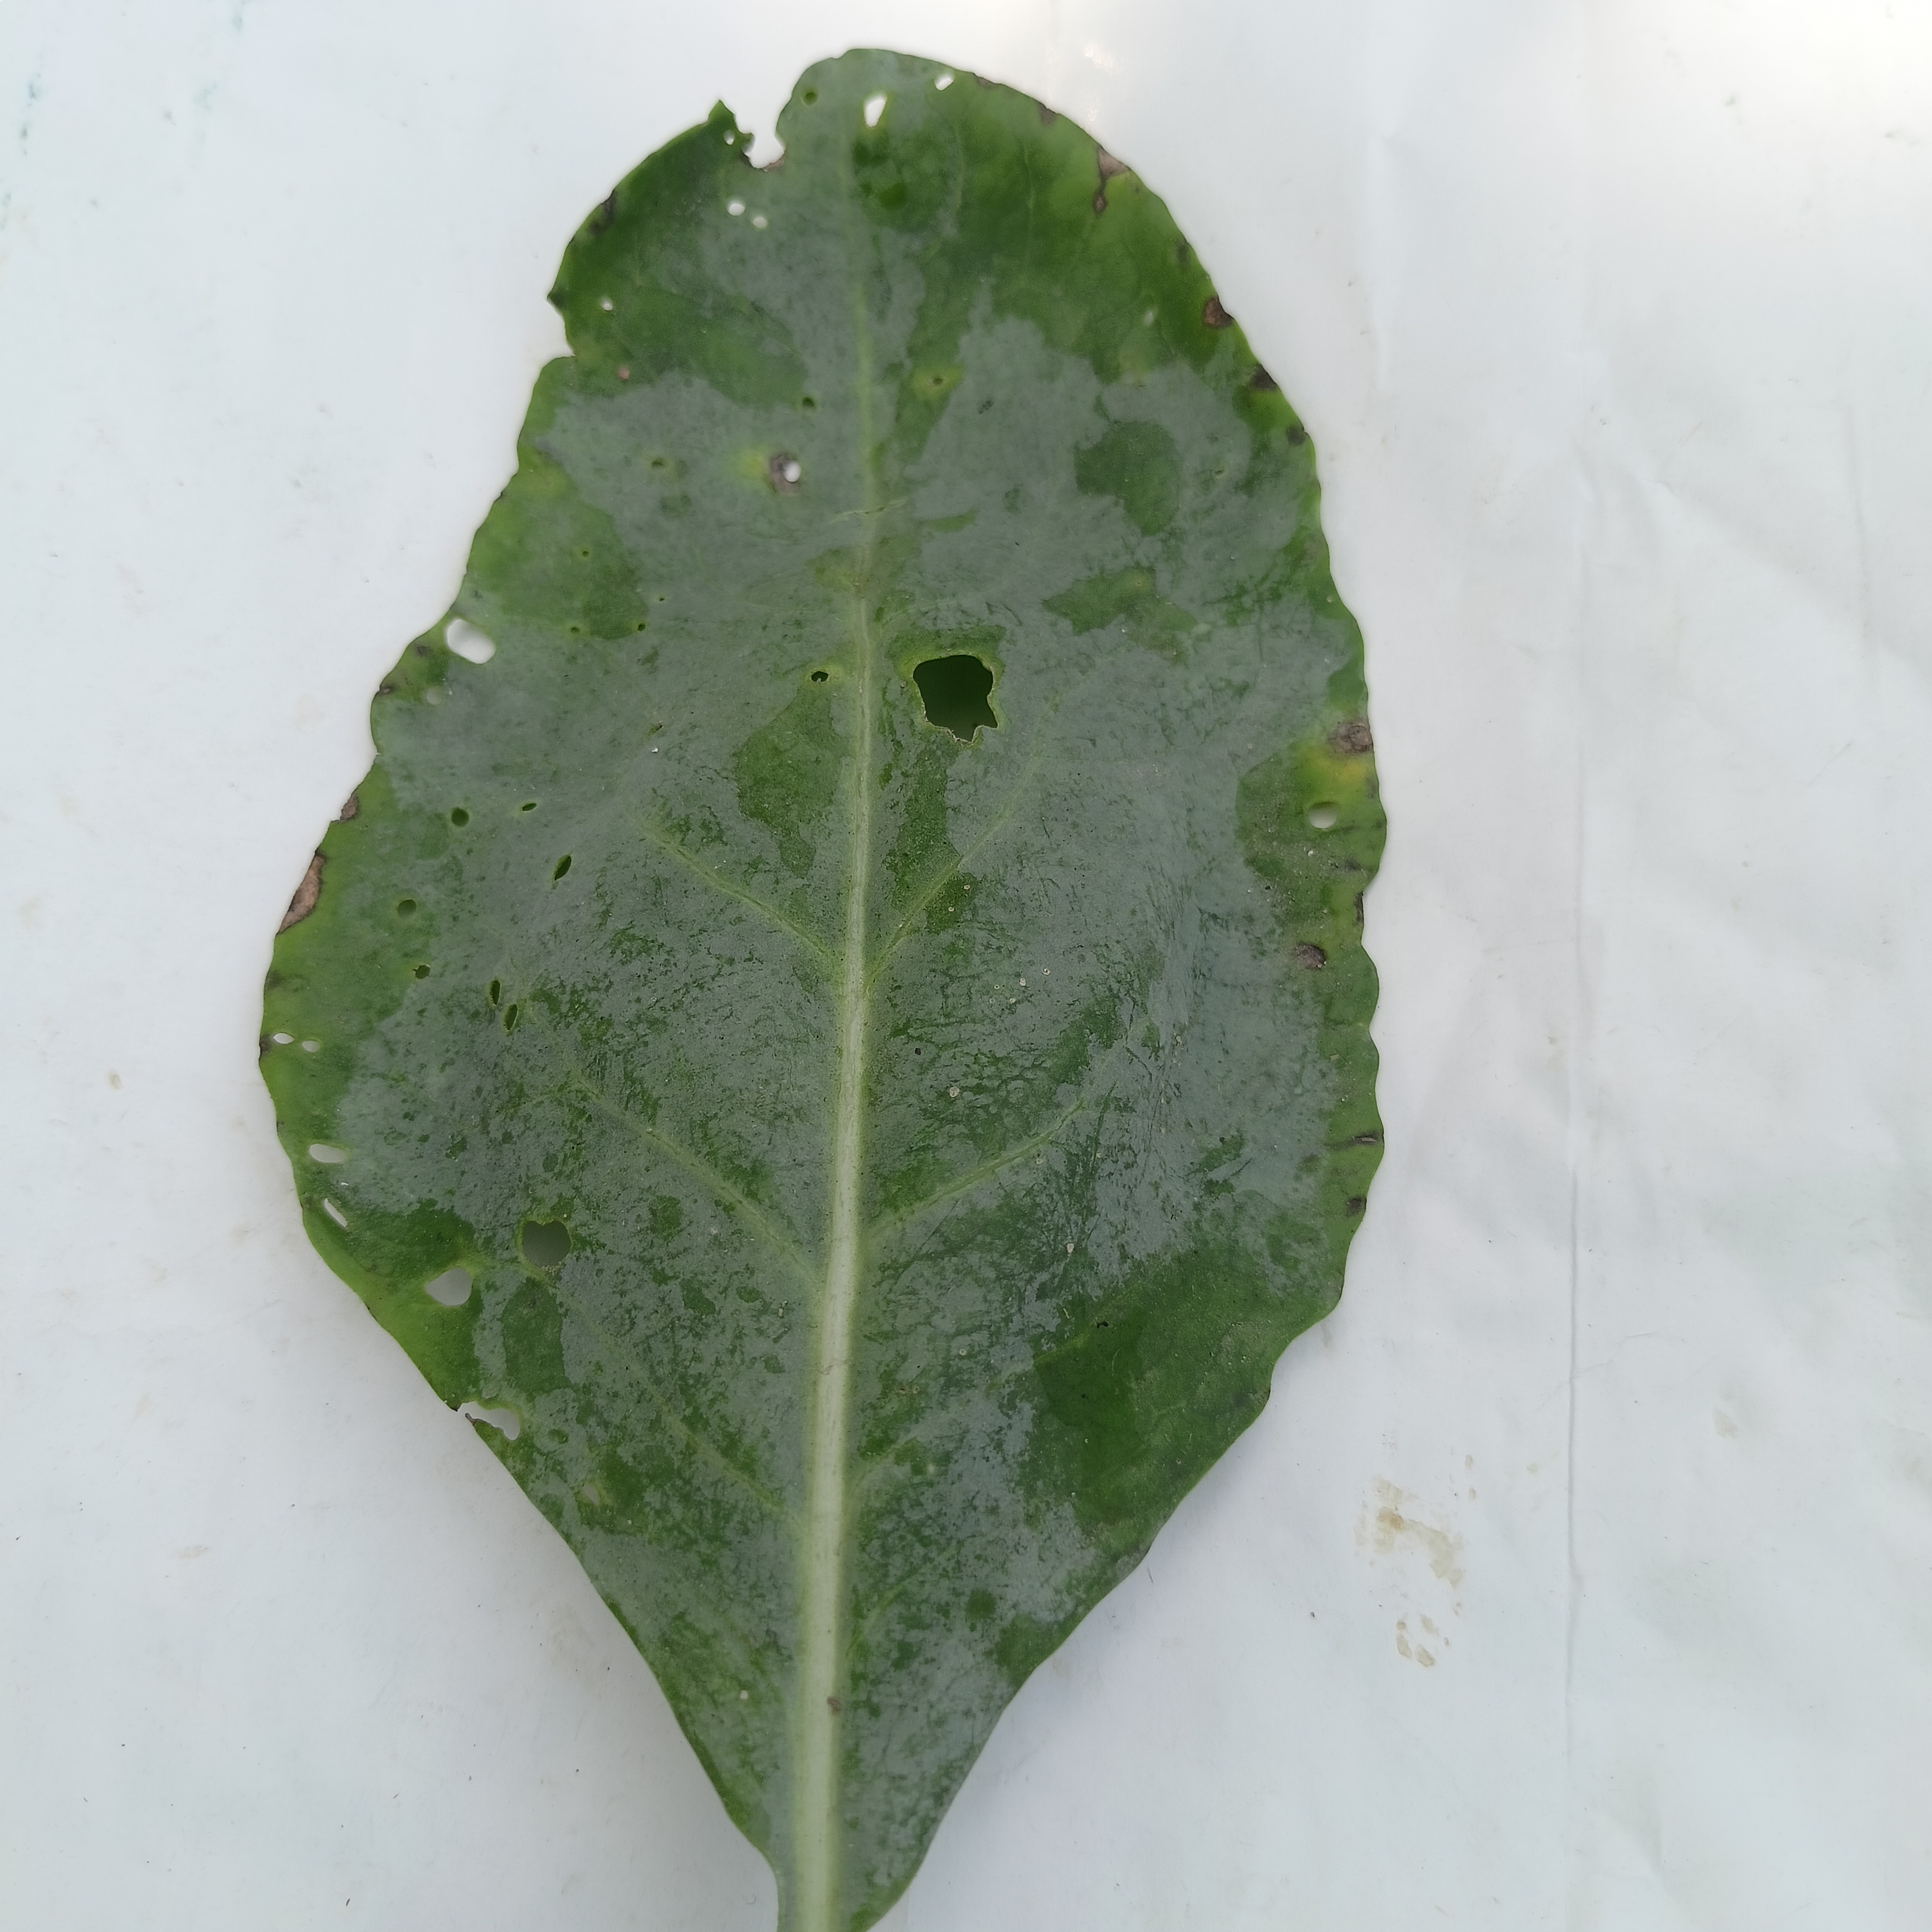
Label: Insect Hole